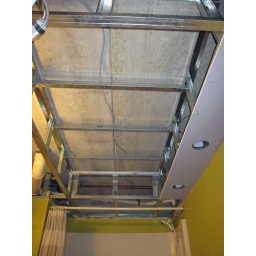
The new tray ceiling in the bath room is framed out and high hats have been installed along the wall.